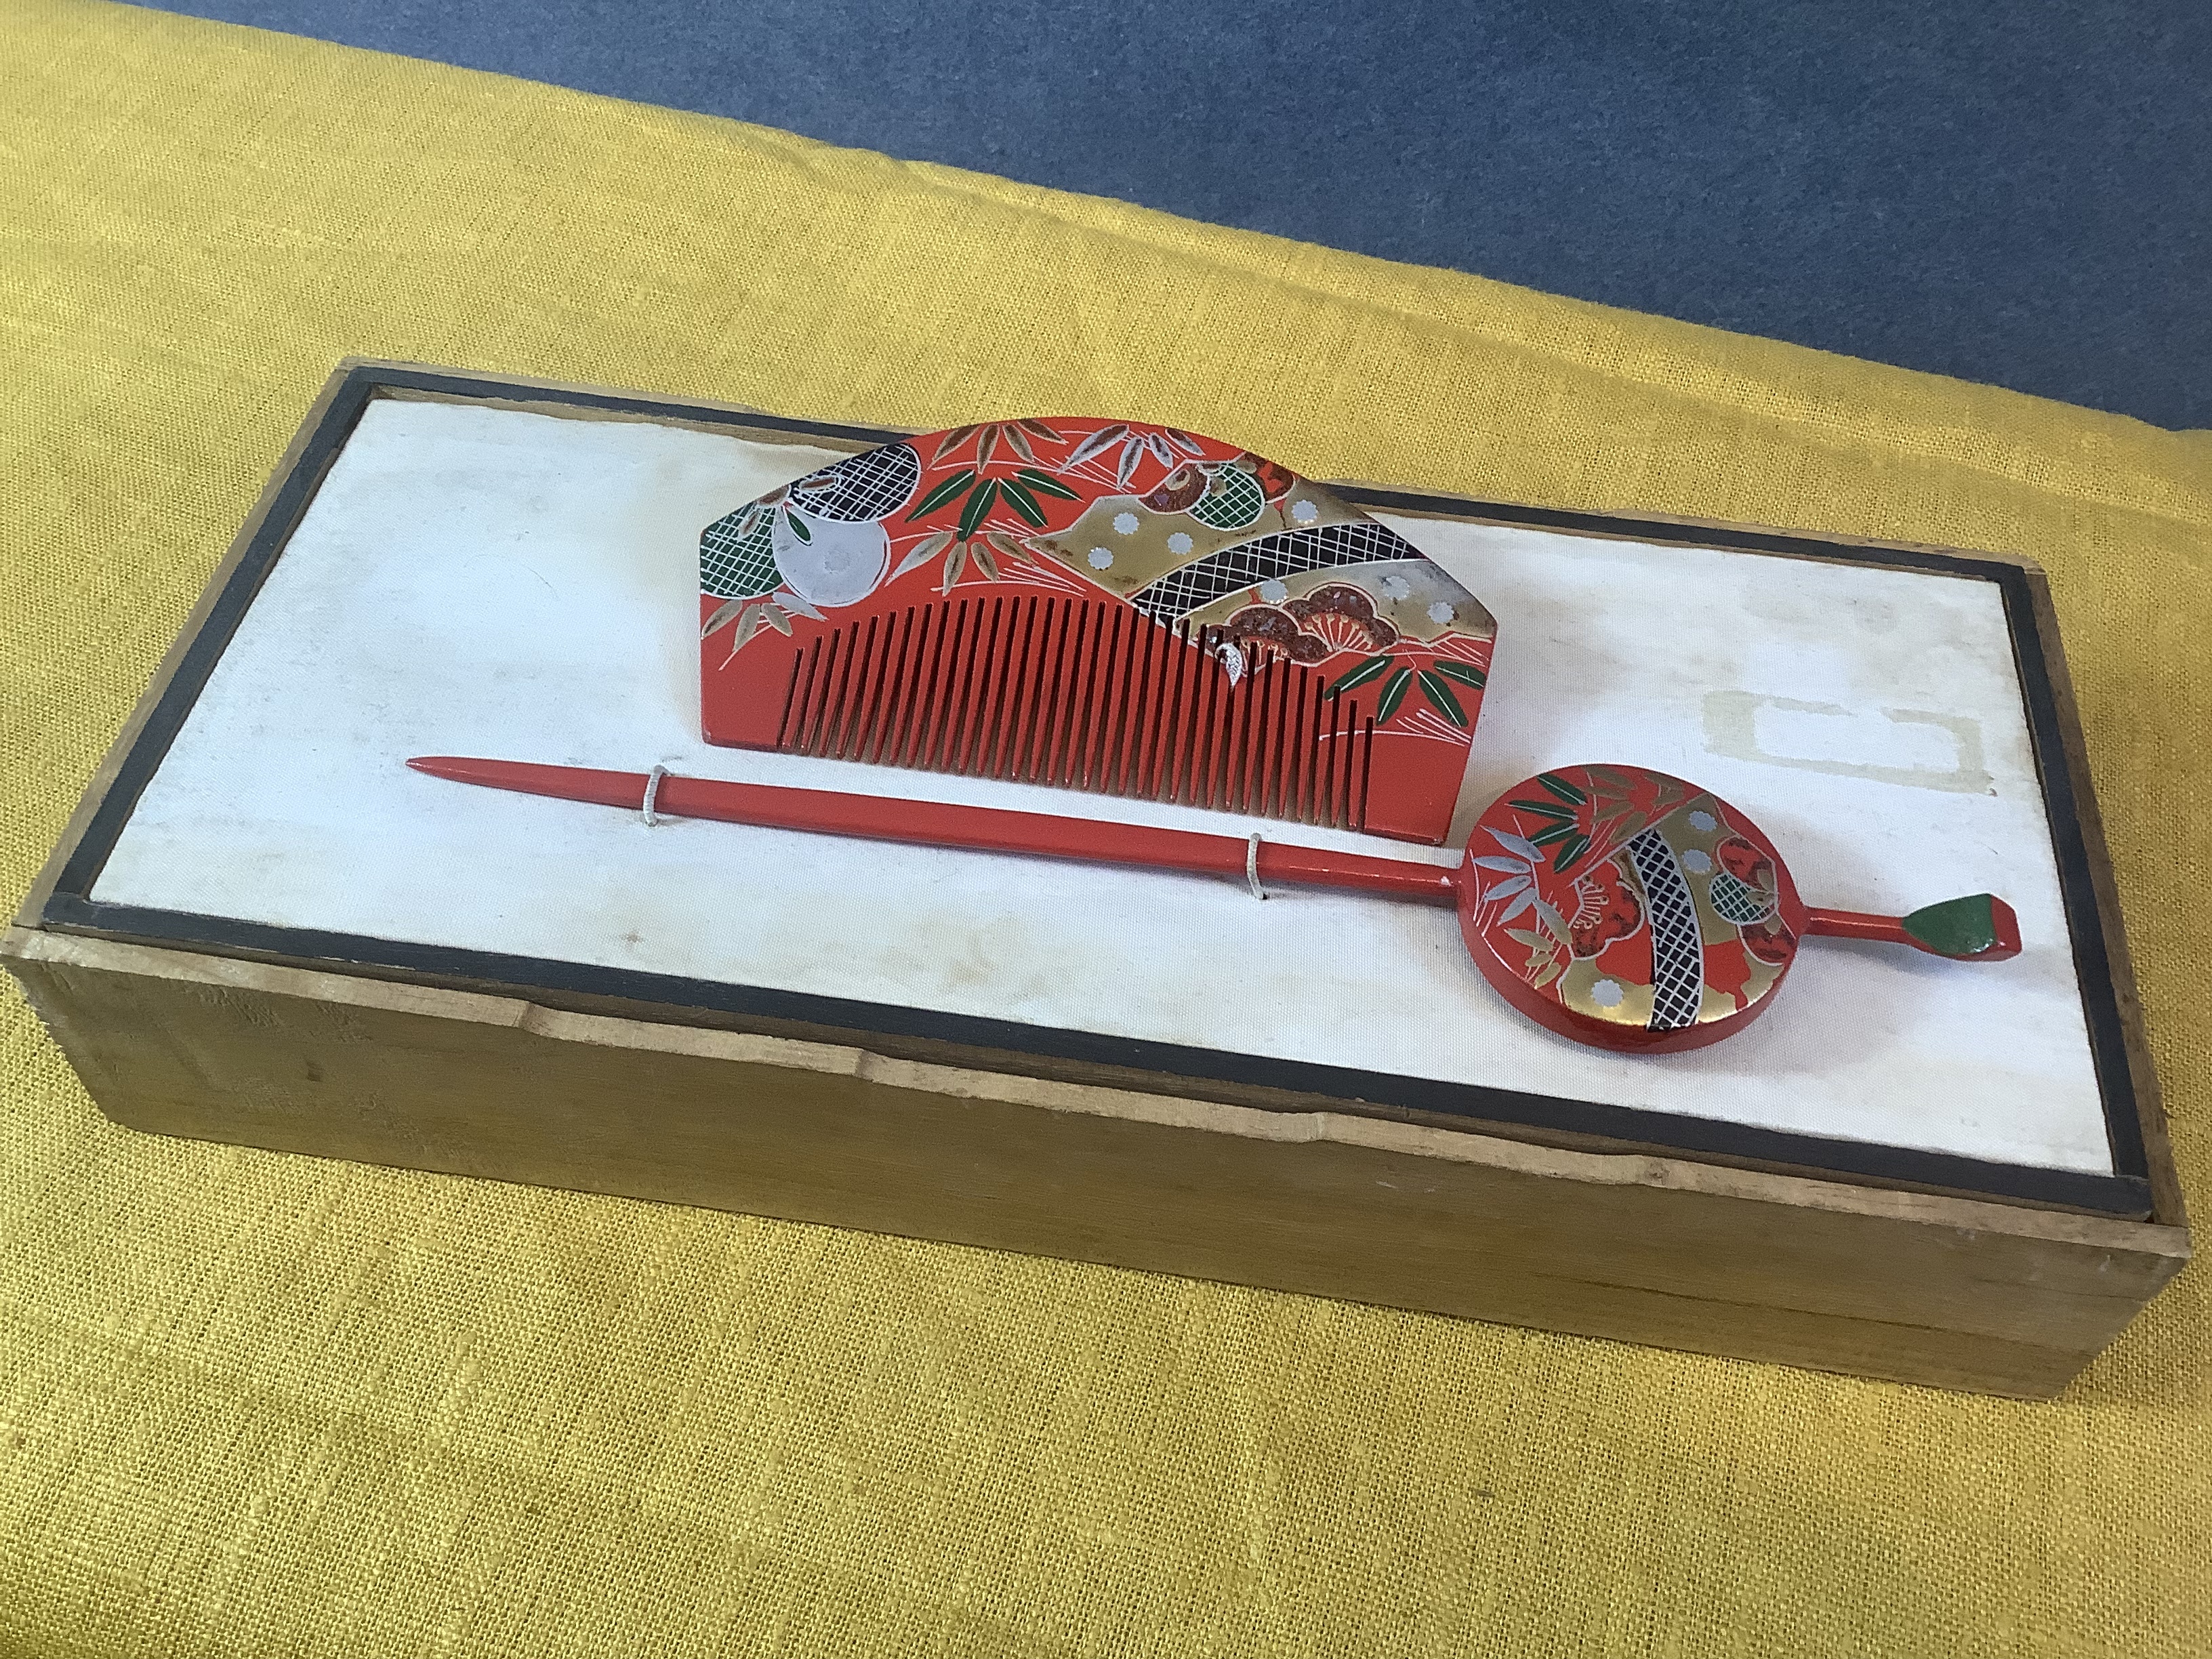
Kanzashi and Kushi Comb
Red lacquered kanzashi and kushi comb. Decorated with plants and folding fans. There is a small chip in the lacquer on the back side of the kanzashi. Condition is very good. Kanzashi Length 20cm Width 4cm Kushi Width 11cm Height 5.75cm
Brand: KimonoKimono
Category: Apparel & Accessories > Clothing Accessories > Hair Accessories > Hair Combs